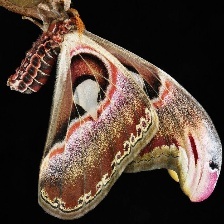
Species: ATLAS MOTH